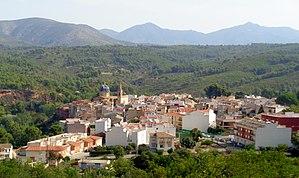
Navajas, en castillan et officiellement, est une commune d'Espagne de la province de Castellón dans la Communauté valencienne. Elle est située dans la comarque de l'Alto Palancia et dans la zone à prédominance linguistique castillane.